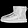
Label: Ankle boot